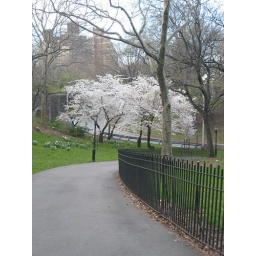
apple trees by the 96th Street exit